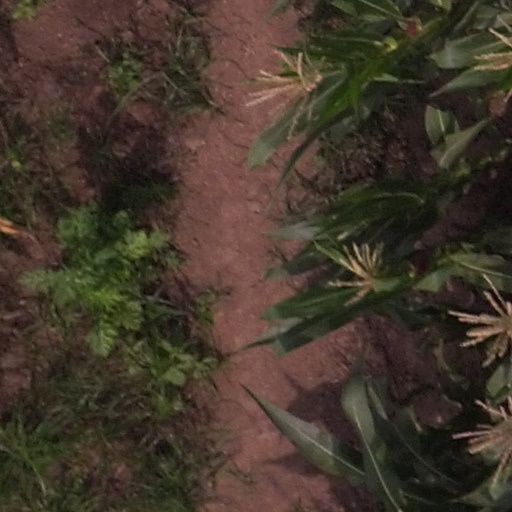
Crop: maize; corn